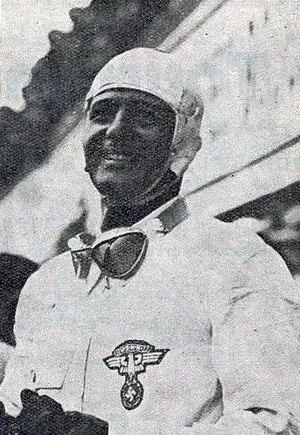
Hermann Paul Müller vainqueur du Grand Prix de l'ACF 1939, sur Auto-Union.
Hermann Paul Müller est un pilote automobile, un pilote motocycliste et un pilote de side-car allemand.